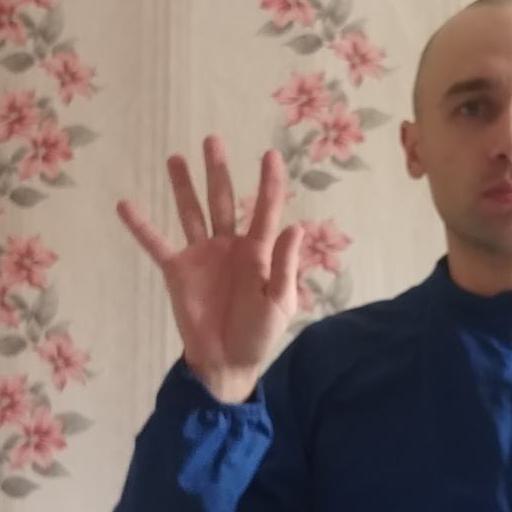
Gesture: palm